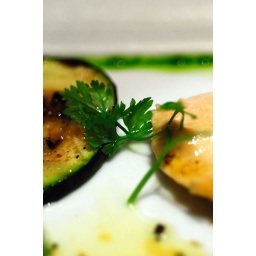
Pan fried chicken "scaloppine" with zucchini in dry oregano and lemon sauce